1974 Australian Manufacturers' Championship

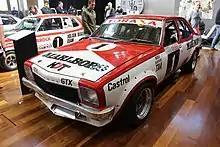
Holden won the championship, with the Torana SL/R 5000 L34 model being its main pointscorer. The example above contested the Bathurst round of the 1974 championship

The championship was contested over a five round series with each round being a single race staged over a minimum distance of 250 km.